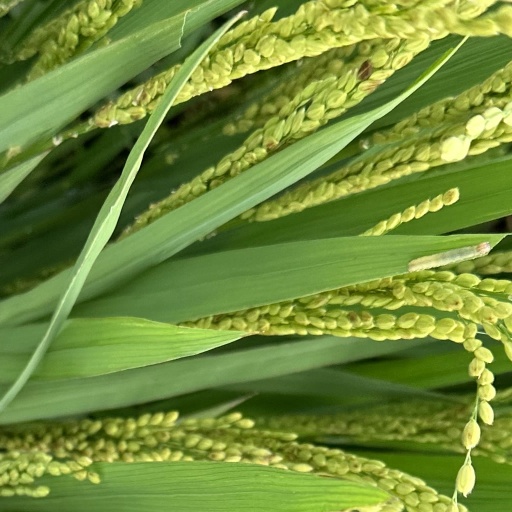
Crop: rice